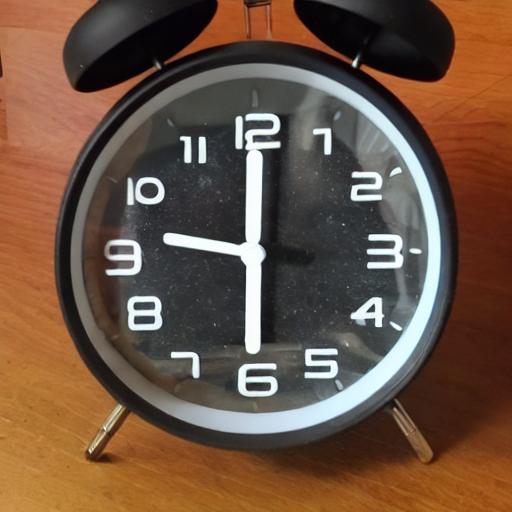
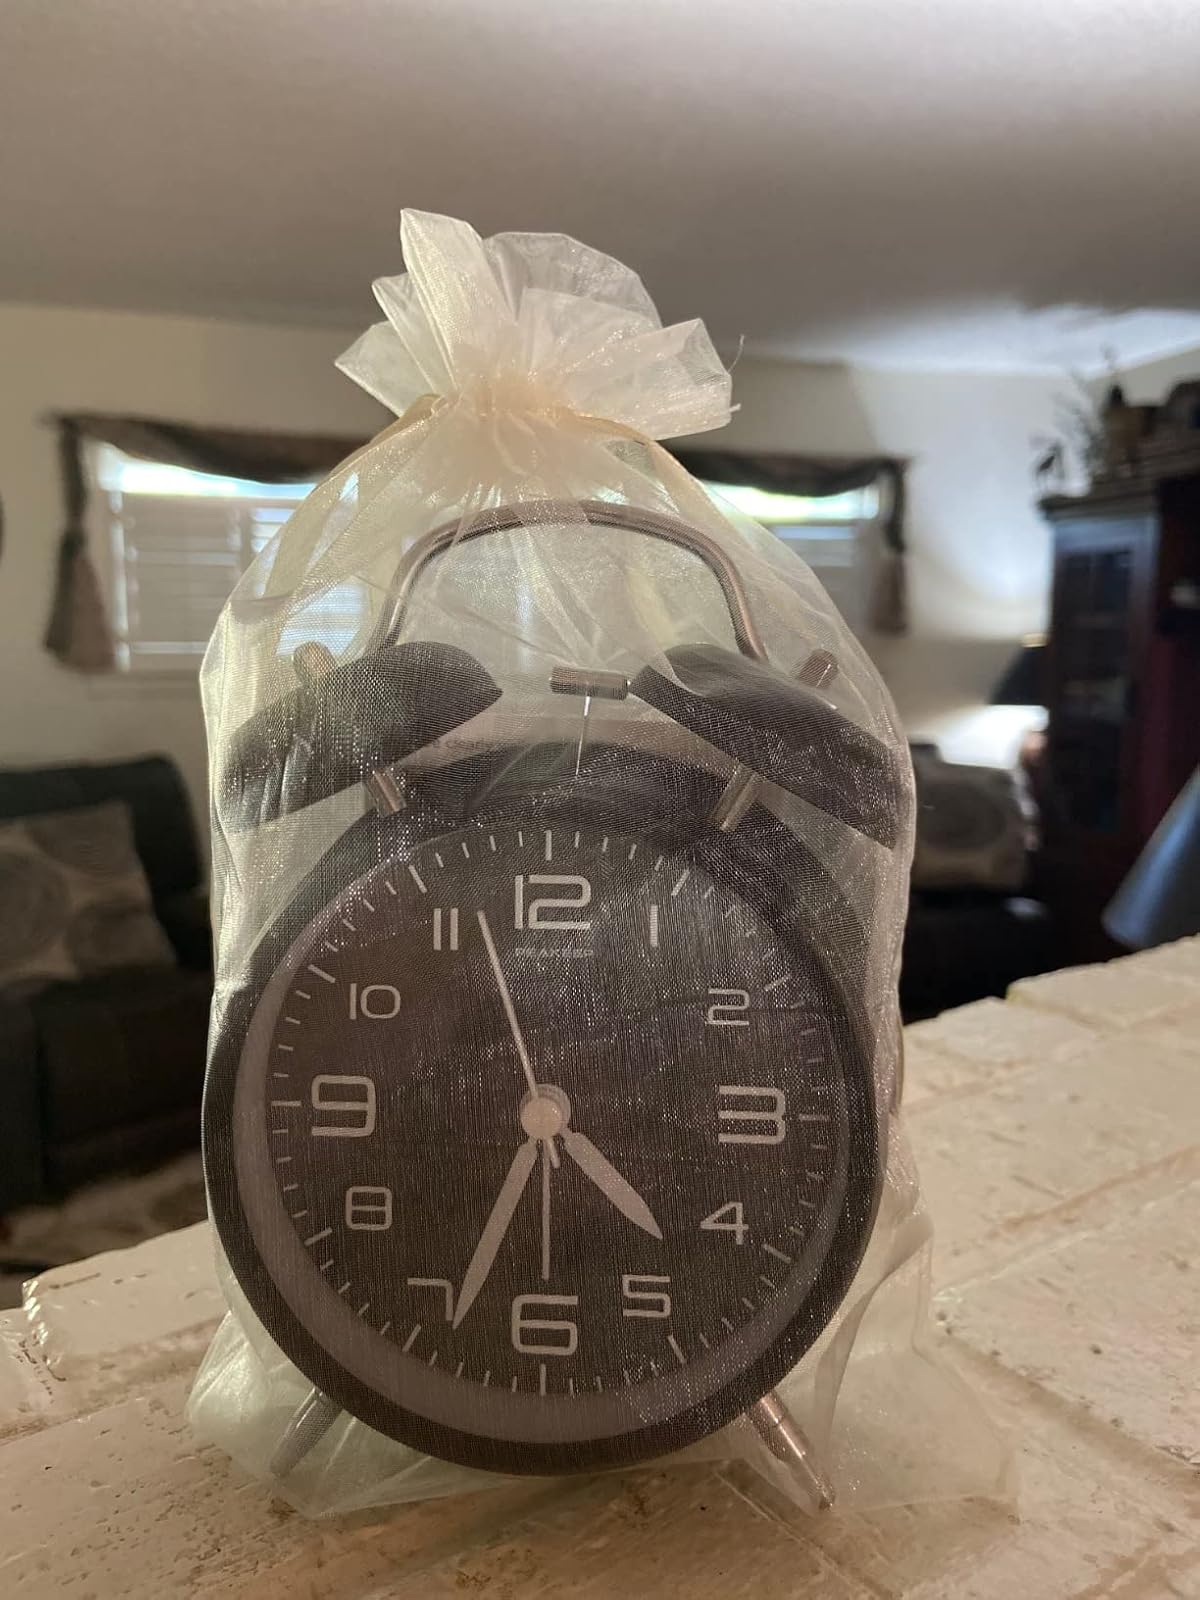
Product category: clock
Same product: no